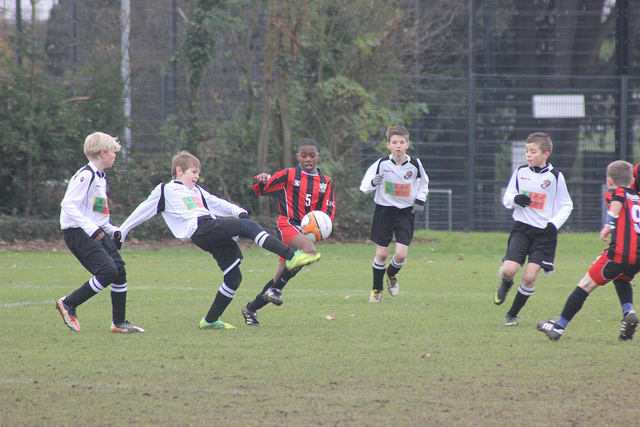
cậu bé áo sọc số 5 đang tranh chấp bóng với cậu bé áo trắng